Robert Lui

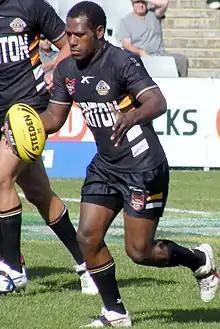
Lui playing for Wests' under-20s in 2009

Lui started the season playing for the Tigers' NYC team. He made his NRL debut in Round 23, in a 56–10 win over Cronulla Sharks, and played 2 further games near the end of the season. Returning to the Wests Tigers' NYC team, he played in the team that lost the Grand Final to Melbourne Storm, scoring a try in the second half. At the end of the season, Lui was named in the Toyota Cup Team of the Year.